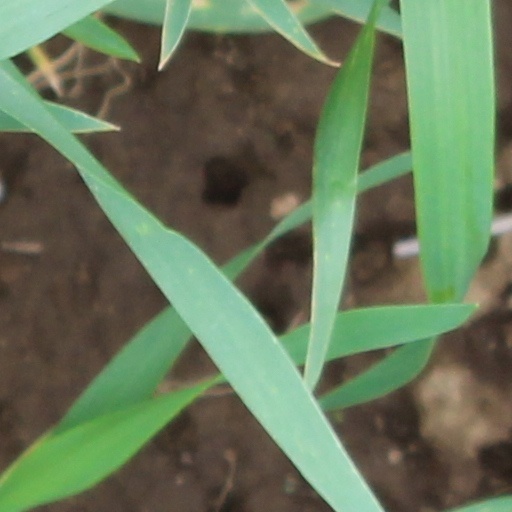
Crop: wheat